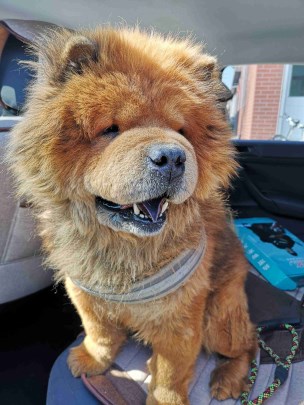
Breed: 329-n000119-chow